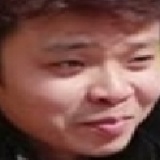
ca sĩ Việt Johan